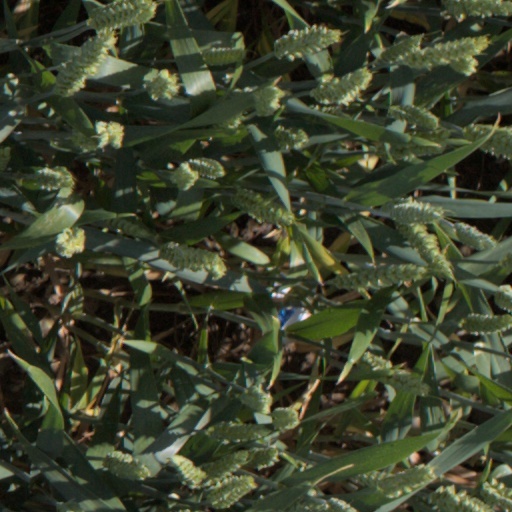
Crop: wheat